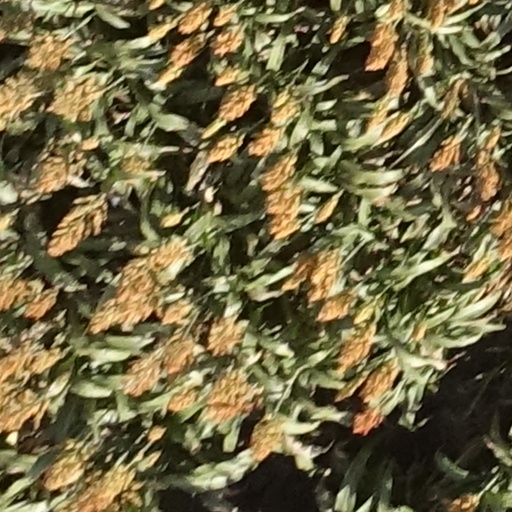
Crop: sorghum